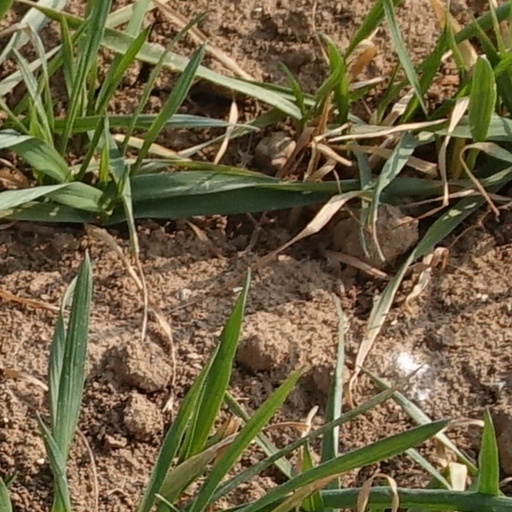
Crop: wheat